Pucono

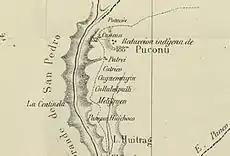
Camino Real from the mission of Quinchilca to the indigenous reduction of Puconu according to the map prepared by the expedition of Francisco Vidal Gormaz in 1869.

Pucono or Puconu is a hamlet in the left and southern bank of San Pedro River, Los Lagos commune, southern Chile.